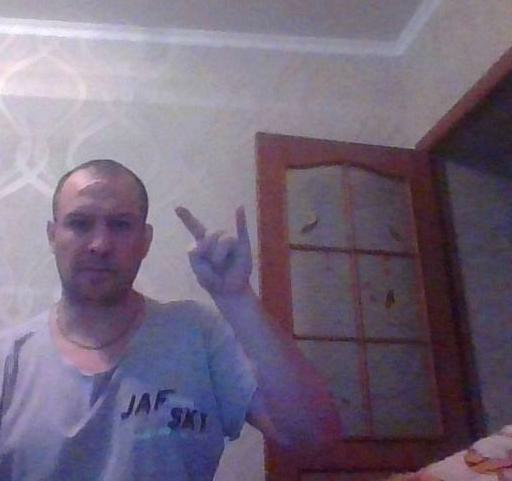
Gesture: rock